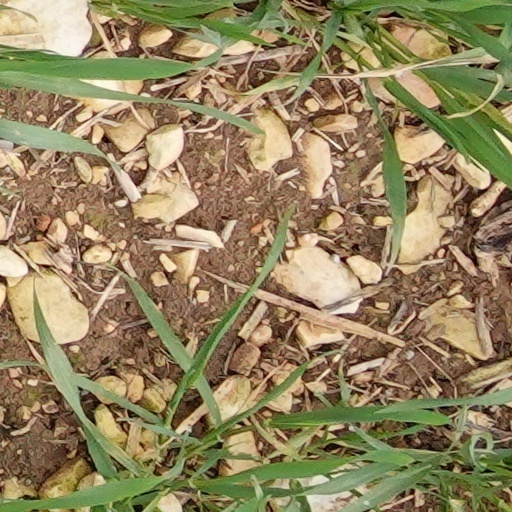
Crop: wheat